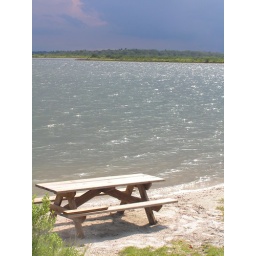
Skies were sunny overhead...but wall of black clouds as you can see in horizon was heading this way.